Haczów

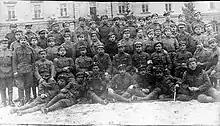
Polish troops in Chyrów, where a number of Haczowian fought.

Immediately following the conclusion of World War I, Haczów once again faced a new threat which this time were the Ukrainian nationalists as well as the Bolsheviks. In 1918, 250 locals volunteered in order to defend the sovereignty of the Second Polish Republic, they formed a company and were sent to Chyrów to fight against Ukrainian nationalists. During the Polish–Soviet War, the men from Haczów served bravery primary in artillery units and a number of soldiers returned to Haczów with the highest military order, the Virtuti Militari. The generosity of the Haczowian showed in 1919 when State Treasury made an appeal to raise money for the war effort, the locals responded by collecting a total of around a million koruna.